Mohamed Gharib Bilal

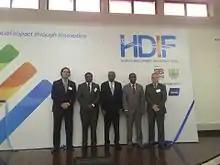
Bilal (centre).

The project eventually was adopted by the Ministry of Education in Zanzibar. The project encouraged many young people to study science and give them the challenge of learning many different topics about Zanzibar environment.